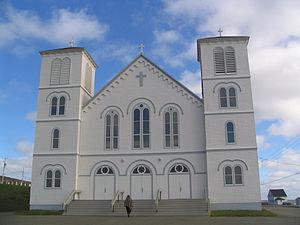
Église Saint-François-Xavier de Bassin (Îles-de-la-Madeleine), citée monument historique en 2006.
Cet article recense les lieux patrimoniaux de la Gaspésie–Îles-de-la-Madeleine inscrit au répertoire canadien des lieux patrimoniaux, qu'ils soient de niveau provincial, fédéral ou municipal.
Les îles de la Madeleine forment un archipel situé au centre du golfe du Saint-Laurent, juste au sud du chenal Laurentien.
La liste des lieux de culte de la Gaspésie–Îles-de-la-Madeleine comprend tous les lieux de culte de la Gaspésie–Îles-de-la-Madeleine au Québec. La très grande majorité des lieux de culte de la Gaspésie sont chrétiens, catholiques et protestants, ces derniers étant surtout présents dans les municipalités où il y a une population d'origine anglophone. Du côté des îles de la Madeleine, la majorité des lieux de culte sont catholiques à l'exception de Grosse-Île où ils sont surtout protestants.
Bassin est une localité située sur l'île du Havre Aubert, dans l'archipel des îles de la Madeleine.